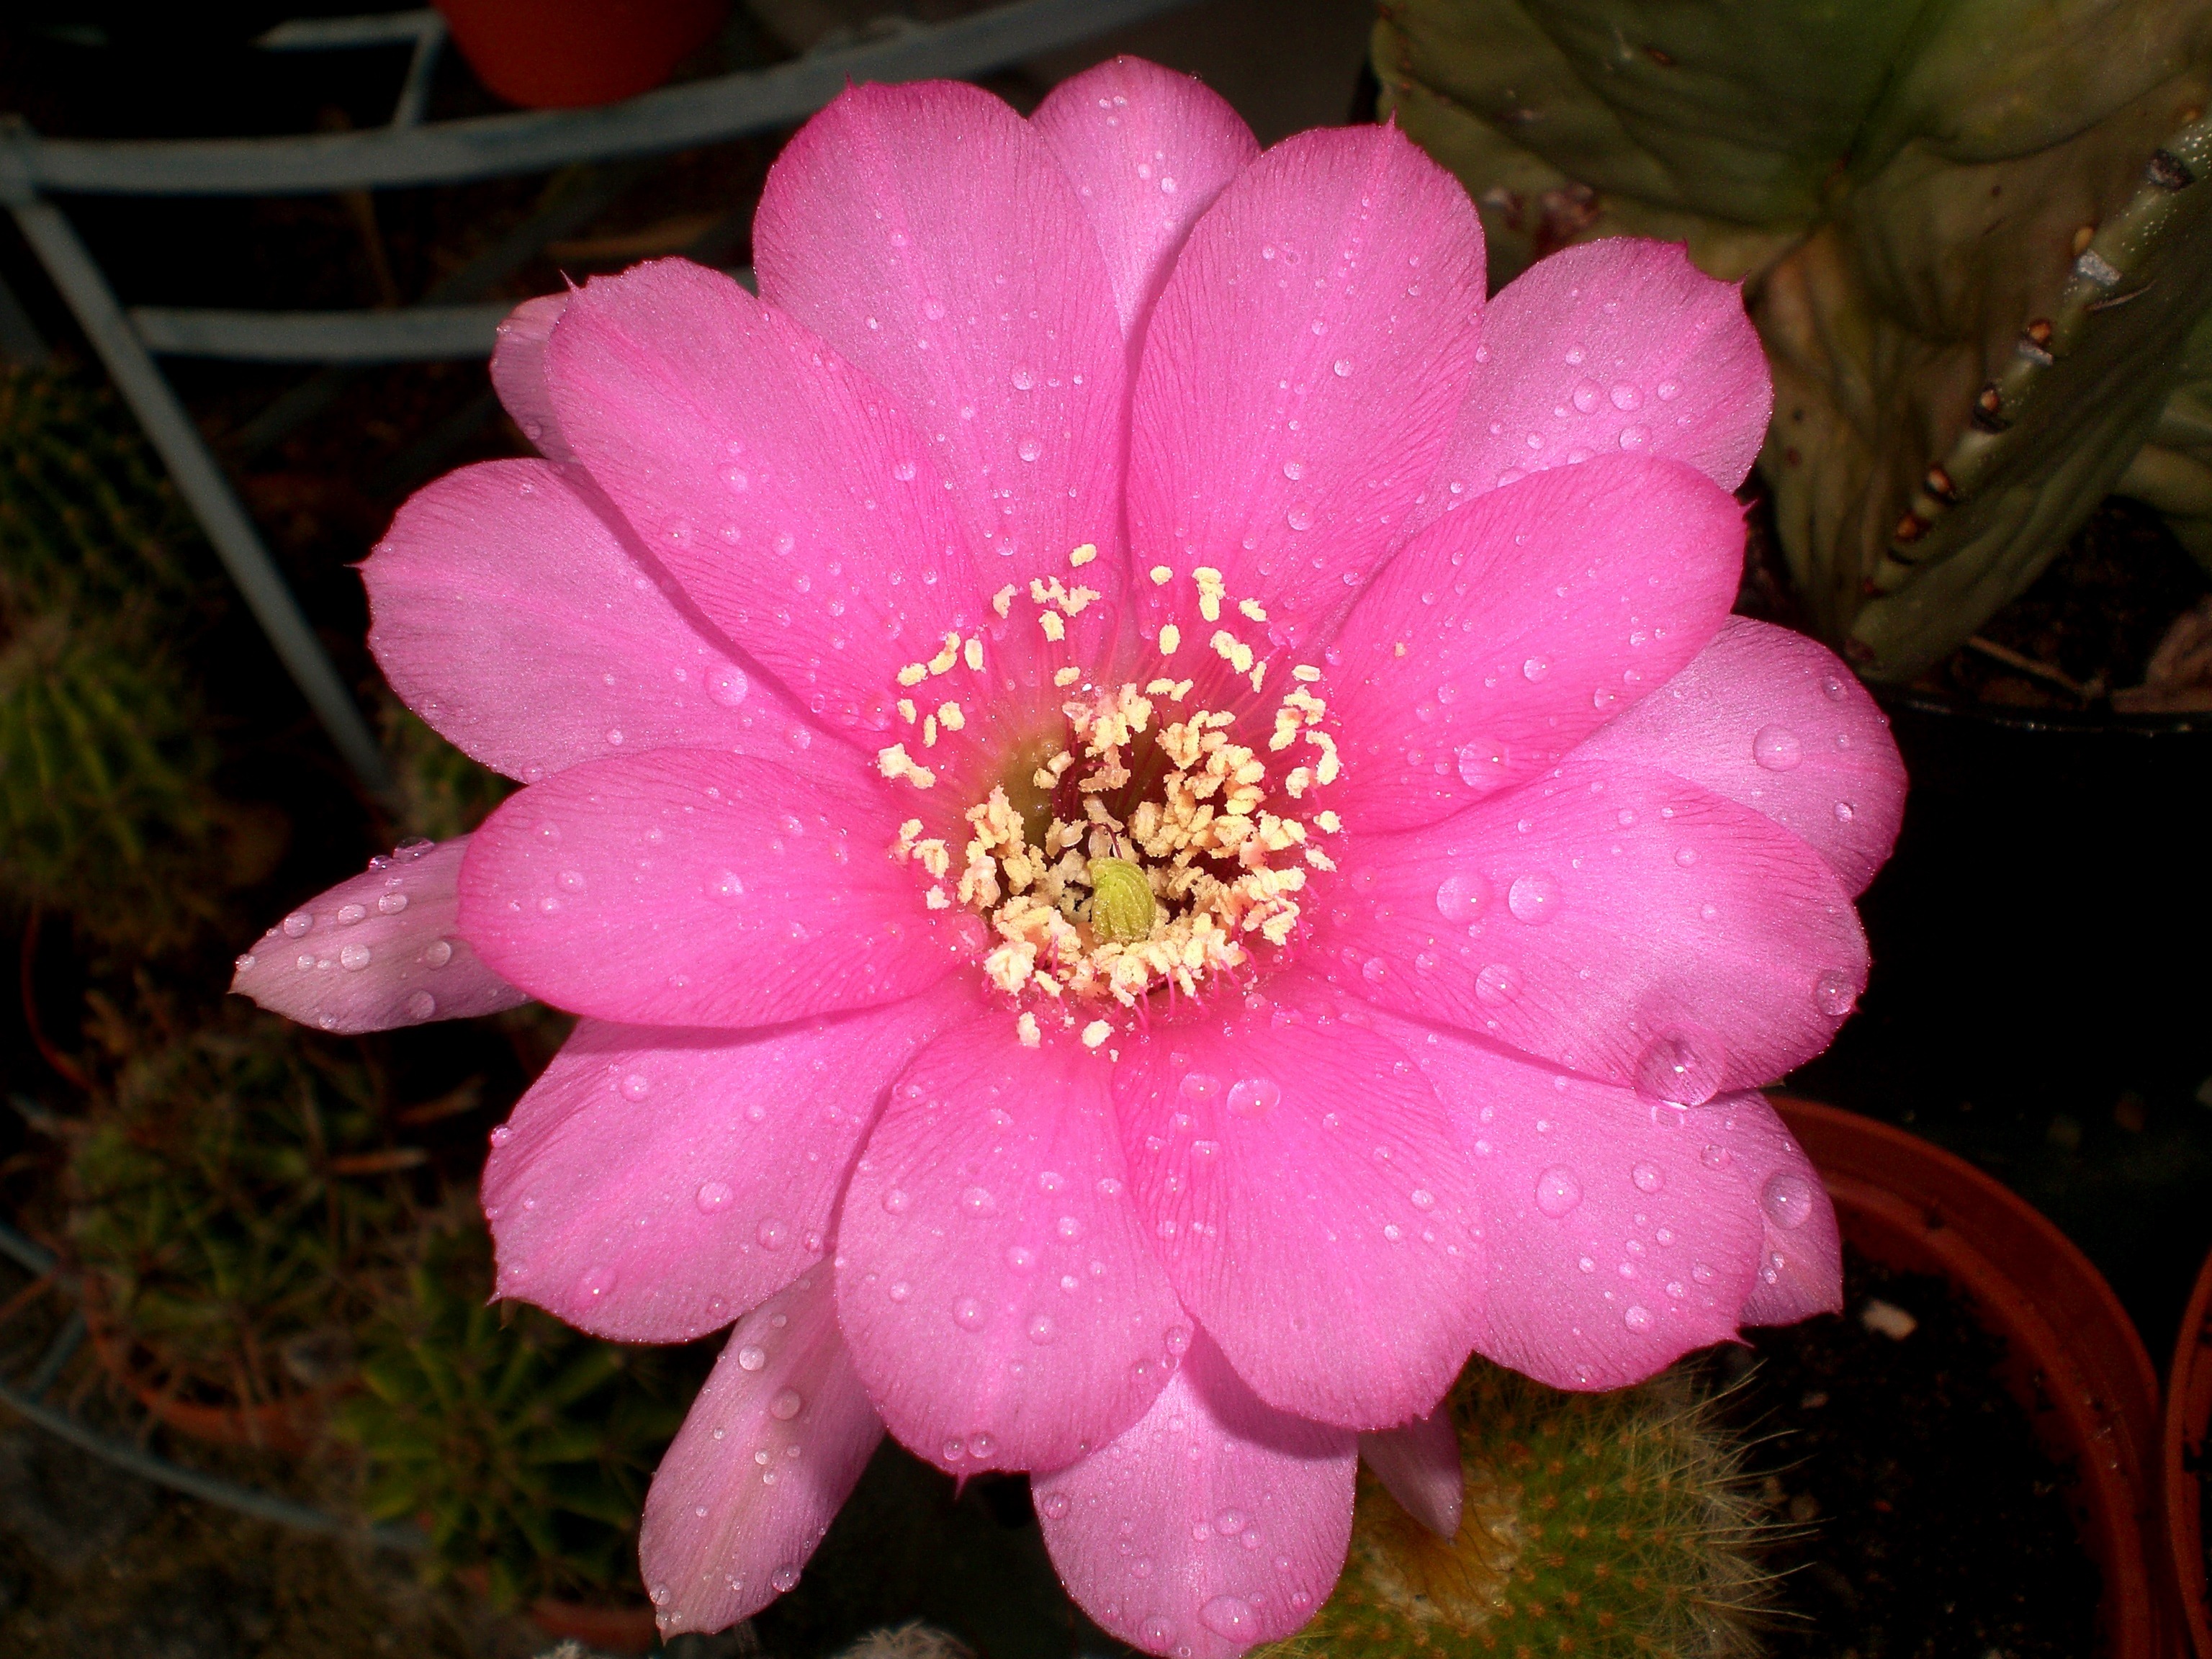
blossom, cactus, plant, flower, petal, bloom, botany, pink, flora, spur, macro photography, flowering plant, cactus flower, land plant, hedgehog cactus